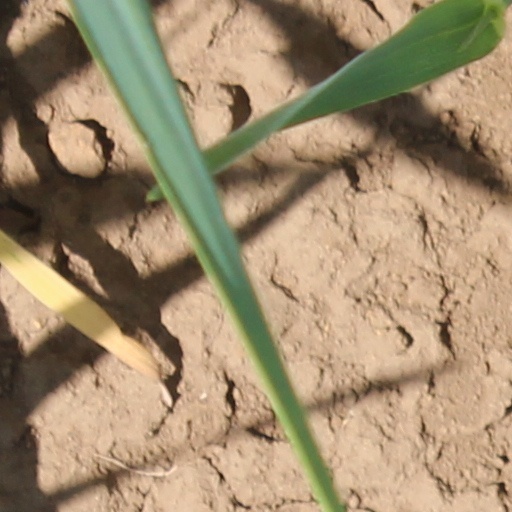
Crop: wheat